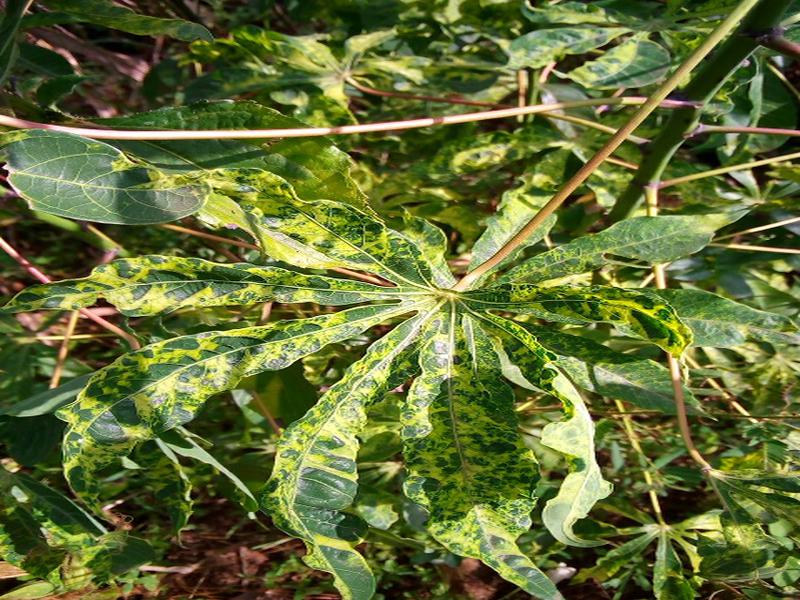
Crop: cassava
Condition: mosaic_disease